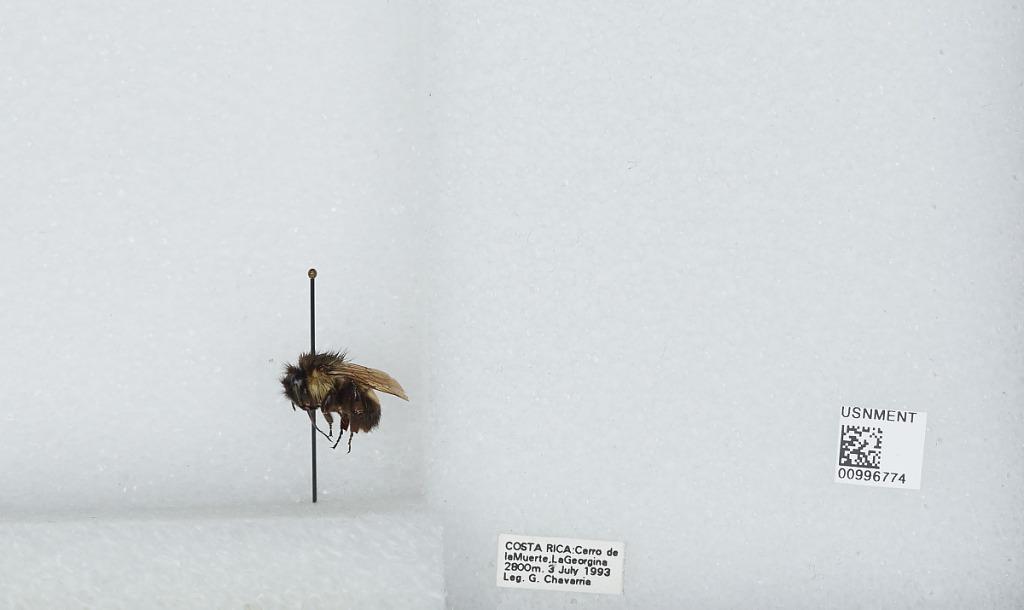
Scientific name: Bombus (Pyrobombus) ephippiatus (Say)
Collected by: G. Chavarria
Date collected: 1993-7-3
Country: Costa Rica
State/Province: San Jose
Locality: Cerro de la Muerte, La Georgina
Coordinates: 9.5583, -83.7239